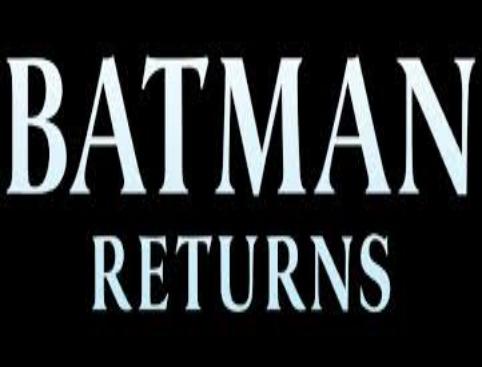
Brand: batman returns
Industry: Leisure